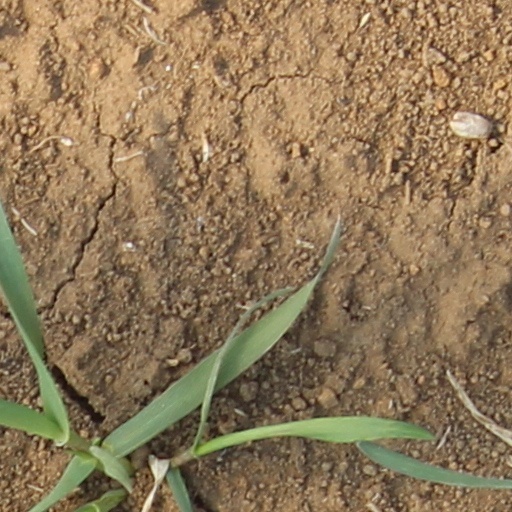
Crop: wheat